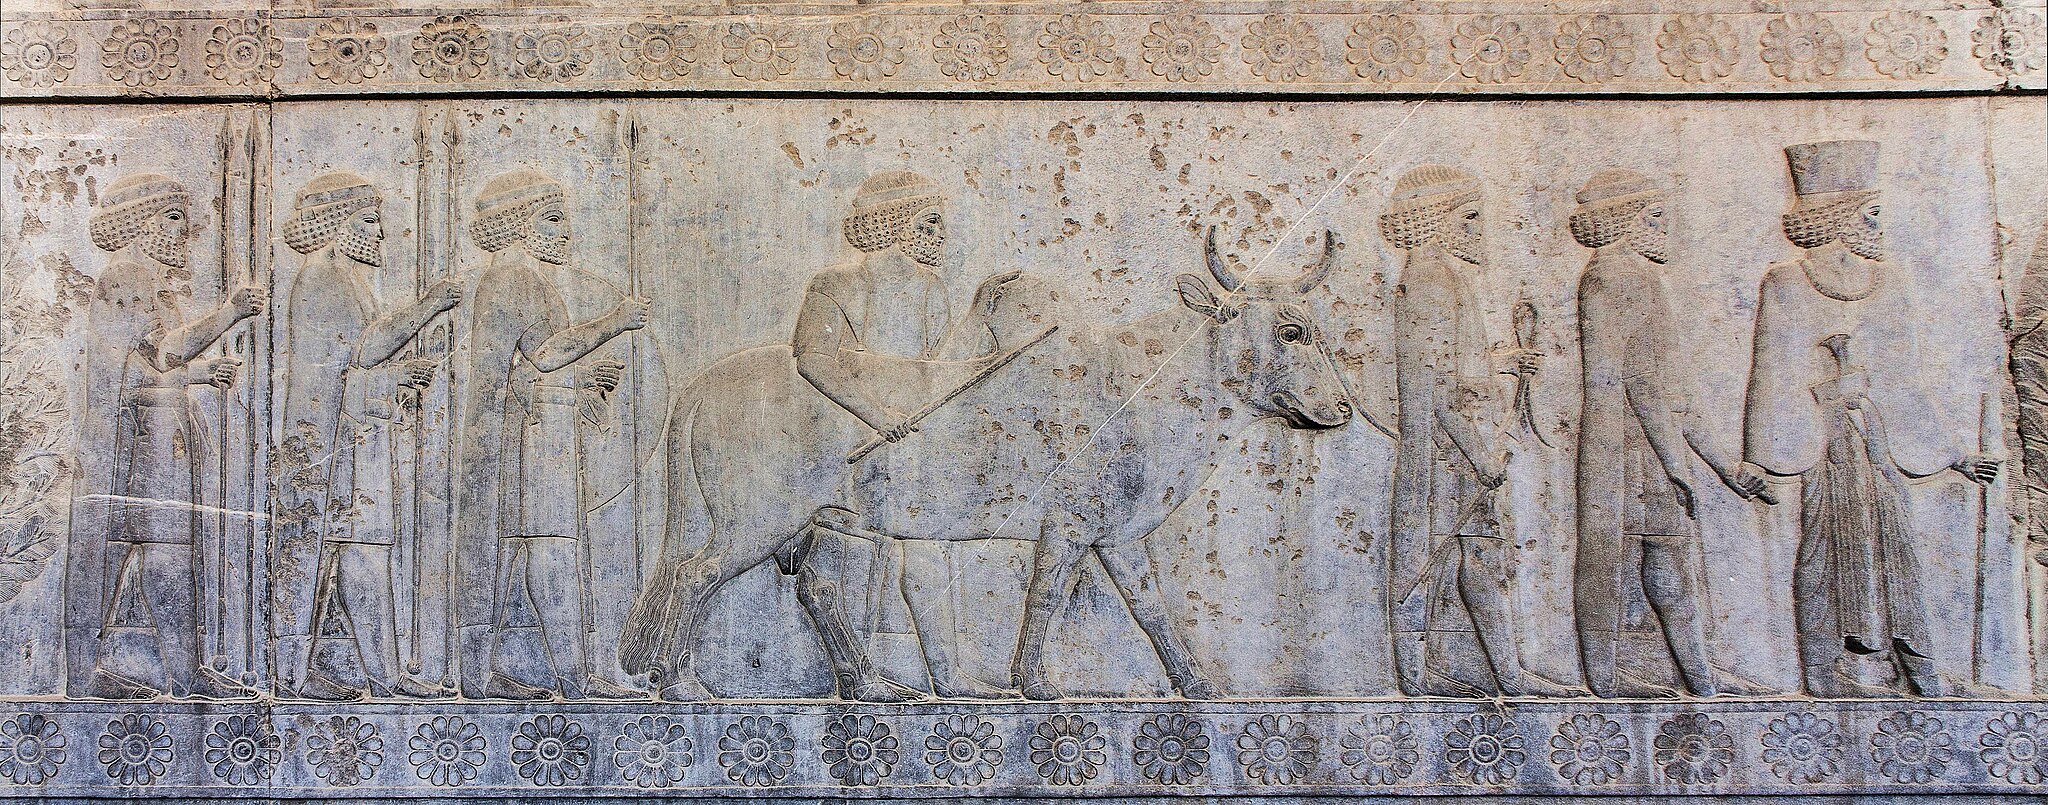
Title: Drangianian delegation Apadana
Description: Drangianian delegation Apadana
Date: 2018-10-17
Categories: Extracted images, Gandarian delegation, Apadana